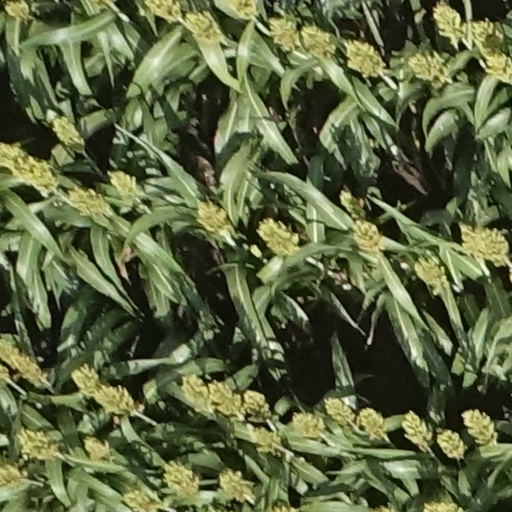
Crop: sorghum